Lealt Shale

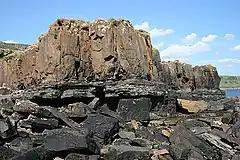
Thinly bedded limestones of the Lealt Shale formation overlain by Paleogene lava

The Lealt Shale Formation is a Middle Jurassic geologic formation in Scotland. Fossil ornithopod, theropod and stegosaur tracks, a theropod dinosaur tooth and the pterosaur "Dearc" have been reported from the formation. The lithology consists of silty fissile mudstones with subordinate thin limestones.